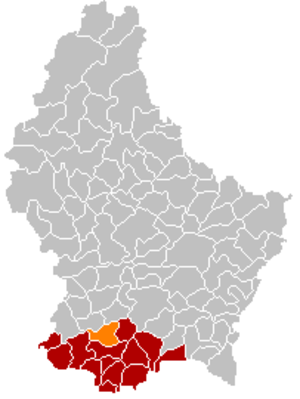
Reckange-sur-Mess
Reckange-sur-Messs placering i Luxembourg
Reckange-sur-Mess er en kommune og et byområde i storhertugdømmet Luxembourg. Kommunen, som har et areal på 20,42 km², ligger i kantonen Esch-sur-Alzette i distriktet Luxembourg. I 2005 havde kommunen 1.908 indbyggere.